Antonio Rattín

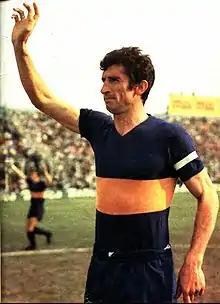
Rattín with Boca Juniors in 1969

Antonio Ubaldo Rattín (born 16 May 1937) is an Argentine former footballer, best known as a Boca Juniors midfielder, and because of an incident in a match at the 1966 FIFA World Cup.